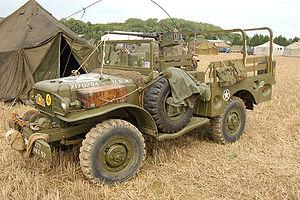
La gamme des Dodge WC est une série de camions militaires légers produite par la société Dodge durant la Seconde Guerre mondiale.